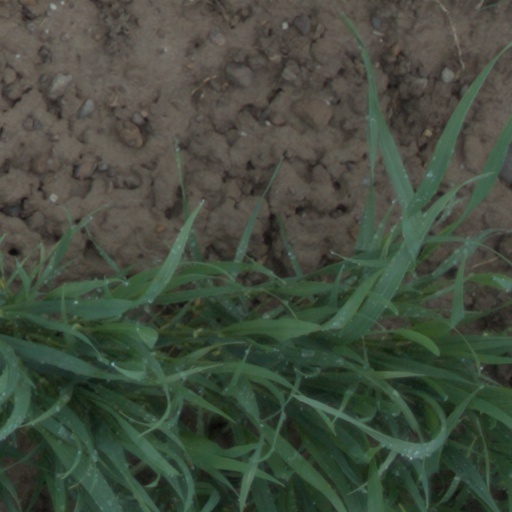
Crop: wheat